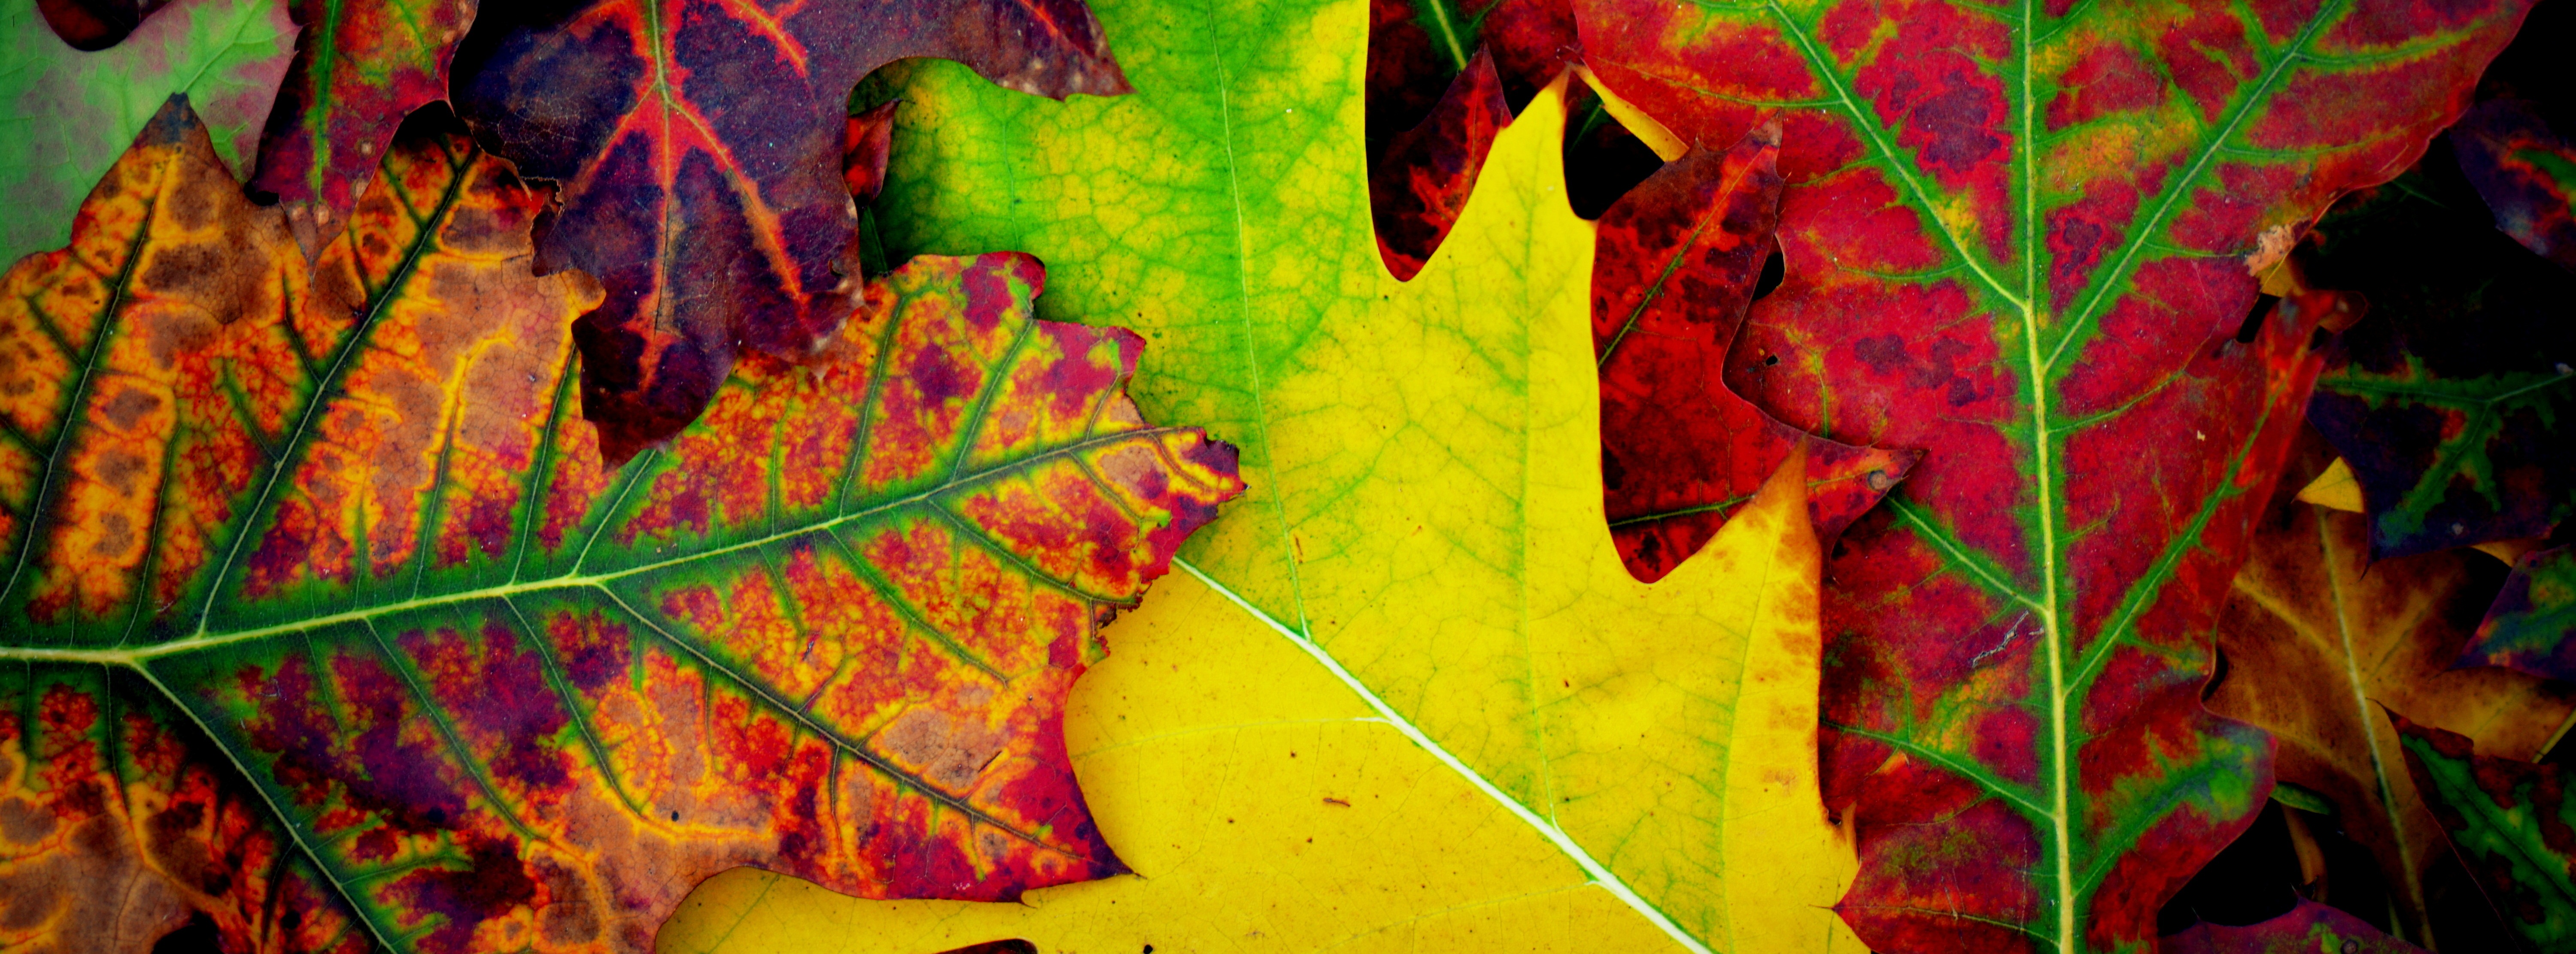
tree, plant, leaf, flower, green, red, color, autumn, season, maple tree, maple leaf, leaves, colors, woody plant, land plant